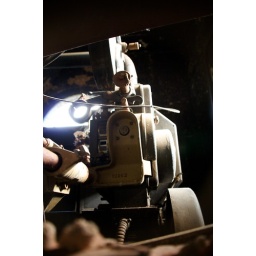
Projection Room. Exploration of St Crispins hospital main hall and clock tower in Northampton.